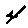
Label: 4